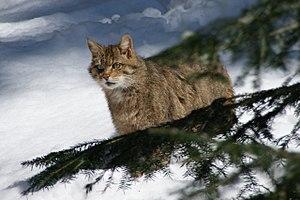
Le parc national de la forêt de Bavière est situé au sud-est de l'Allemagne, le long de la République tchèque. Fondé en octobre 1970, c'est le plus ancien parc national allemand. Depuis son agrandissement en août 1997, il couvre une surface de 24 250 hectares et constitue, avec le Parc national de Šumava en République tchèque, l'une des plus grandes réserves naturelles boisées d'Europe centrale. Il accueille plus de 700 000 visiteurs par an.